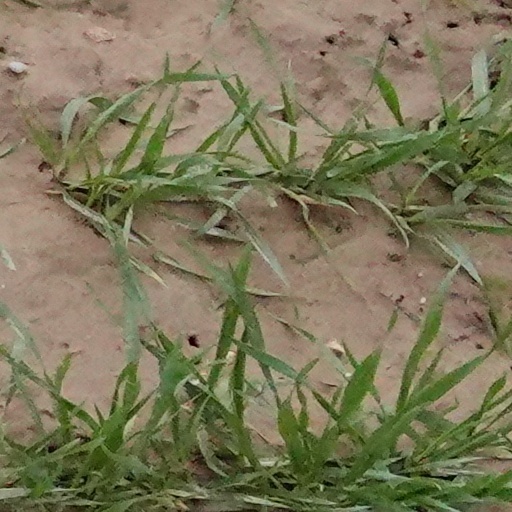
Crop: wheat